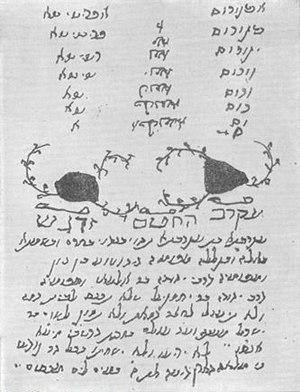
L'histoire des Juifs au Maroc est très ancienne et fut nourrie par diverses vagues de réfugiés à la suite des vicissitudes et persécutions dont ont été victimes les Juifs au cours de l’histoire.